Winners (short story collection)

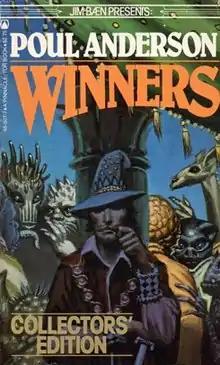
first edition of "Winners"

Winners is a collection of science fiction award-winning short fiction by American writer Poul Anderson, first published in paperback by Tor Books in August 1981. The pieces were originally published between 1960 and 1972 in the magazines "The Magazine of Fantasy and Science Fiction", "Analog", and "Galaxy Magazine".